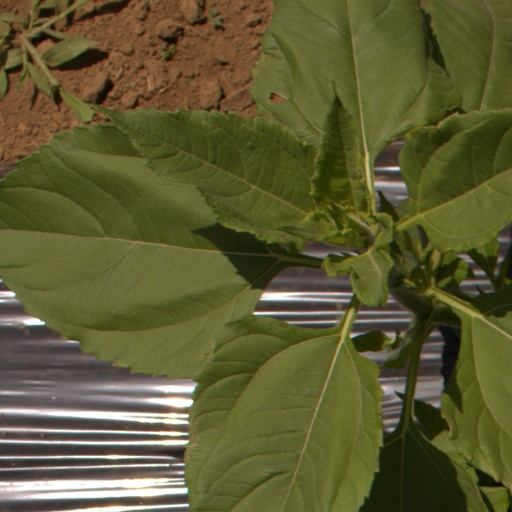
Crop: Jerusalem artichoke